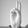
ASL letter: U